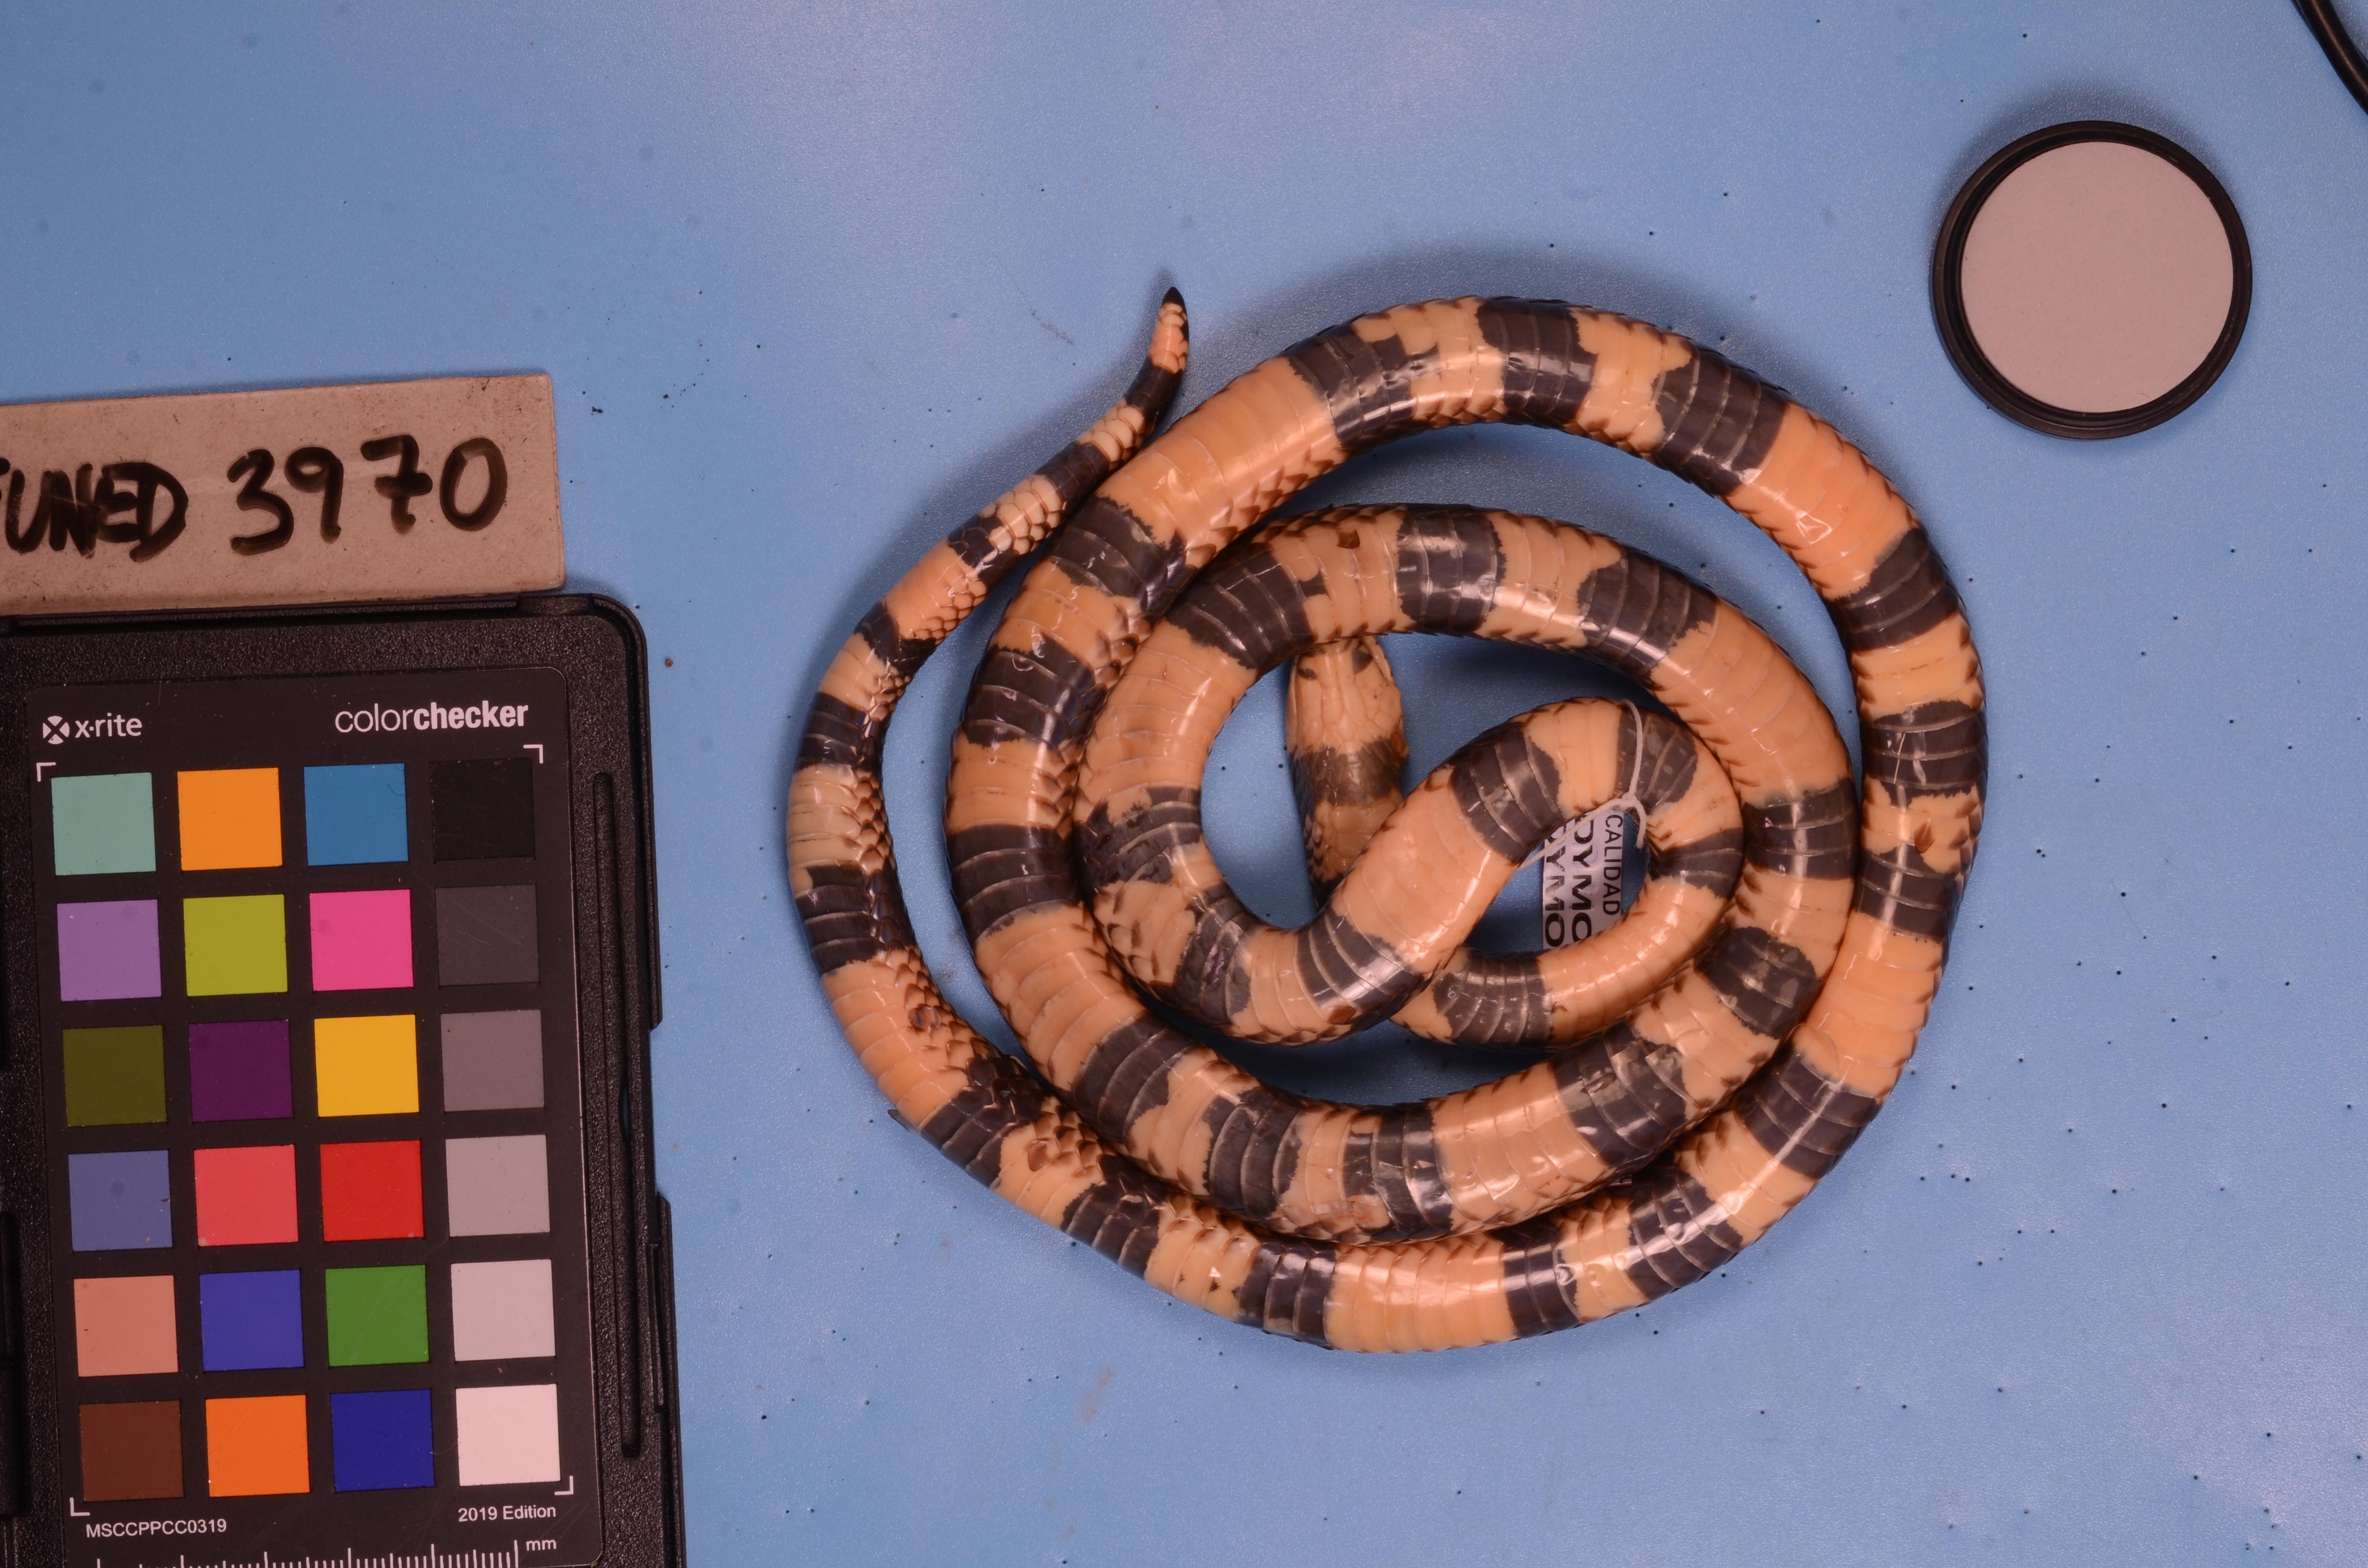
Species: Micrurus frontalis
View: ventral
Mimicry status: model